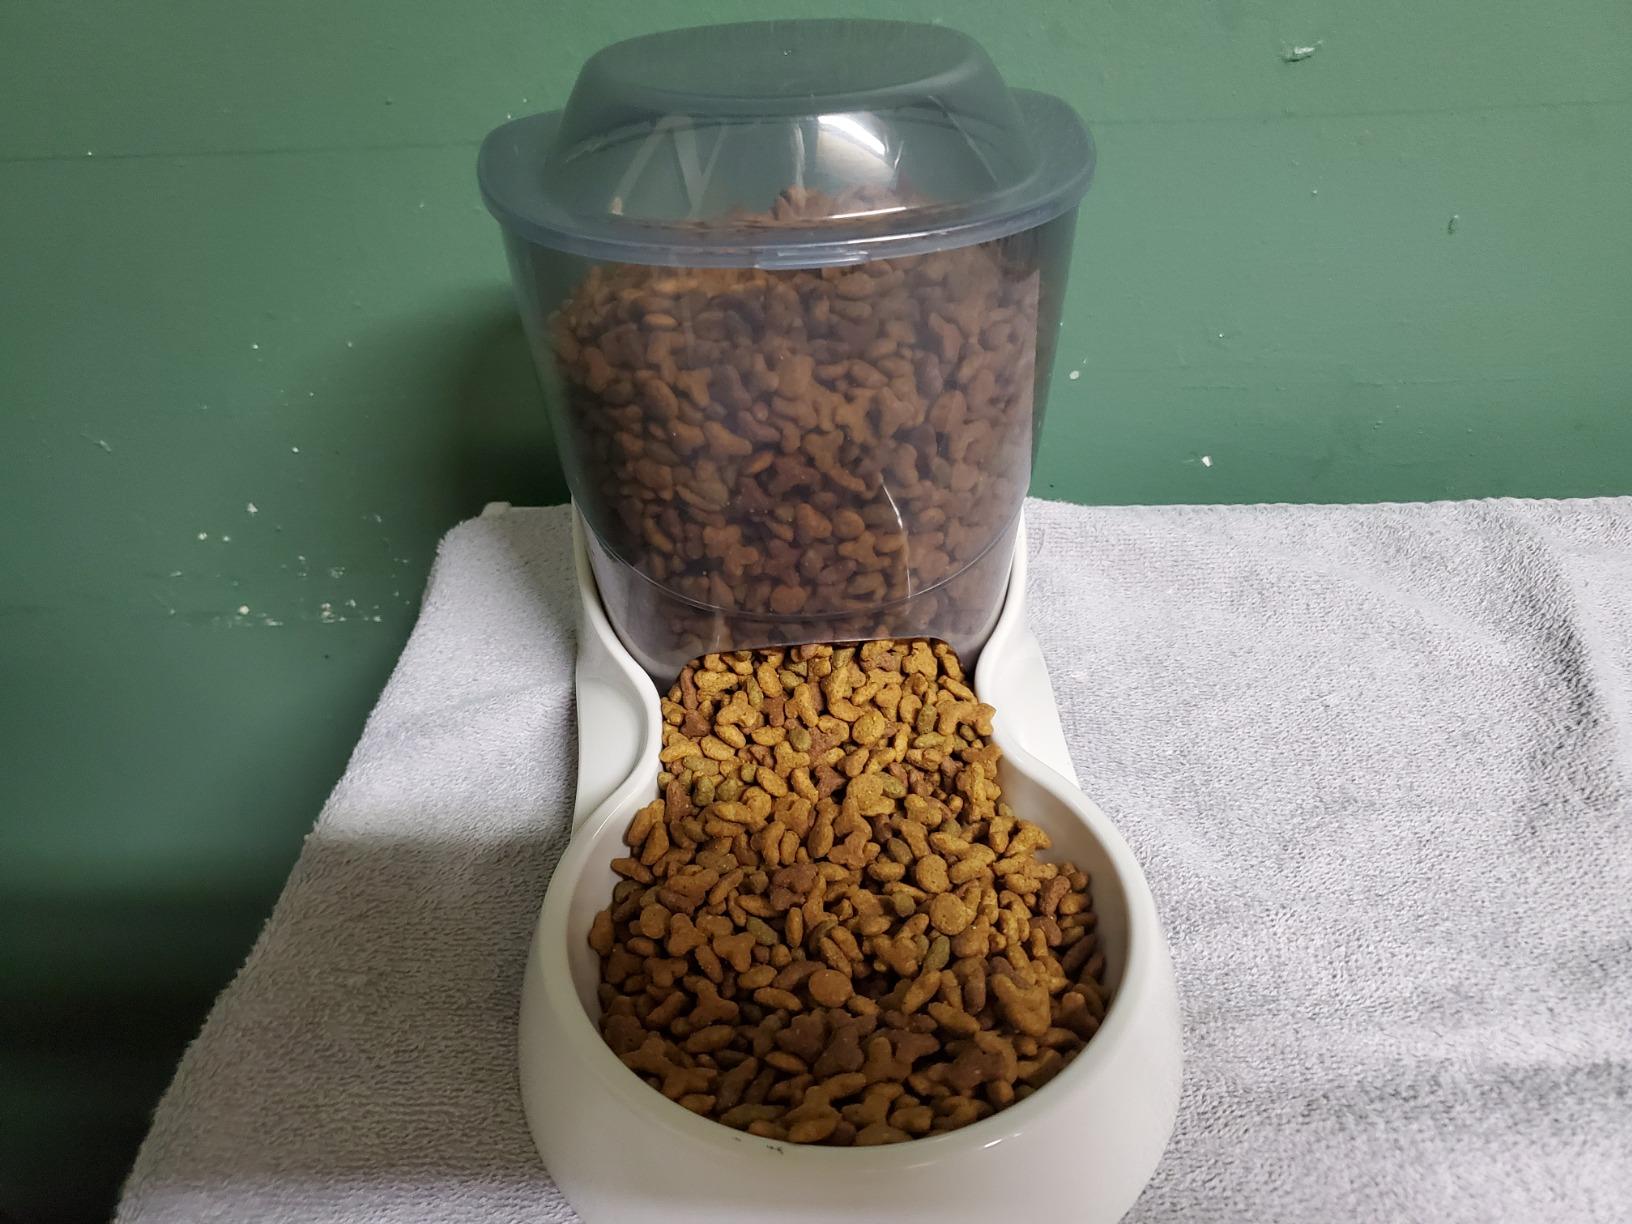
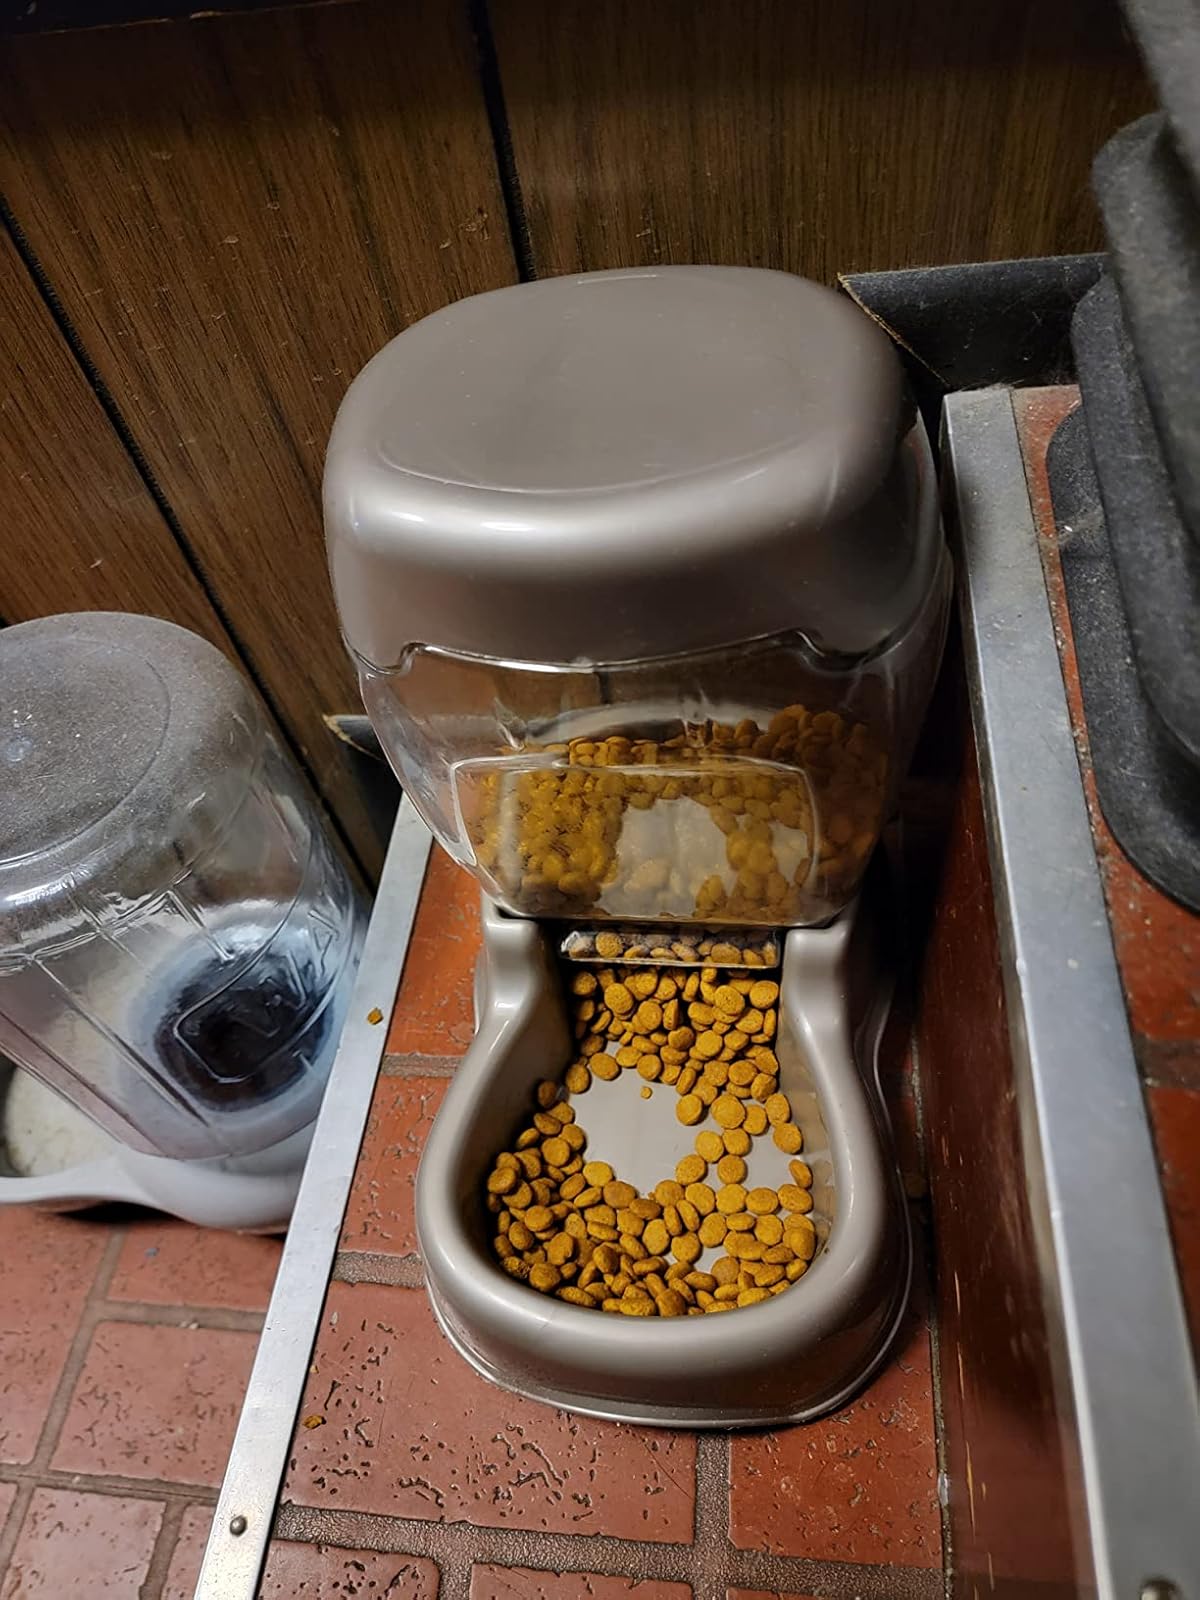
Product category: items_feeder
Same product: no